Astrovirus

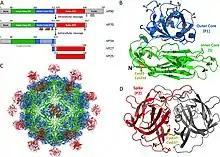
Schematics and crystal structures of HAstV-1 CP core and spike.

Astroviruses have a star-like appearance with five or six points. Their name is derived from the Greek word "astron" meaning star. They are non-enveloped RNA viruses with cubic capsids, approximately 28–35 nm in diameter with T=3 symmetry. Human astroviruses are part of the Mammastrovirus genus and contains 8 serotypes. The human astrovirus capsid spikes have a distinct structure. The spike domain in particular has a 3-layered beta-sandwiches fold and a core, 6-stranded beta-barrel structure. The beta-barrel has a hydrophobic core. The triple-layered beta-sandwich is packed outside the beta-barrel. The spike also forms a dimer. This unique structure was found to be similar to the protein projections found on the capsid of the hepatitis E virus. The projection domain of the human astrovirus contains a receptor binding site for polysaccharides. The amino acid sequence of the astrovirus capsid protein does not have similar homology to other known viral proteins, but the closest would be hepatitis E virus.